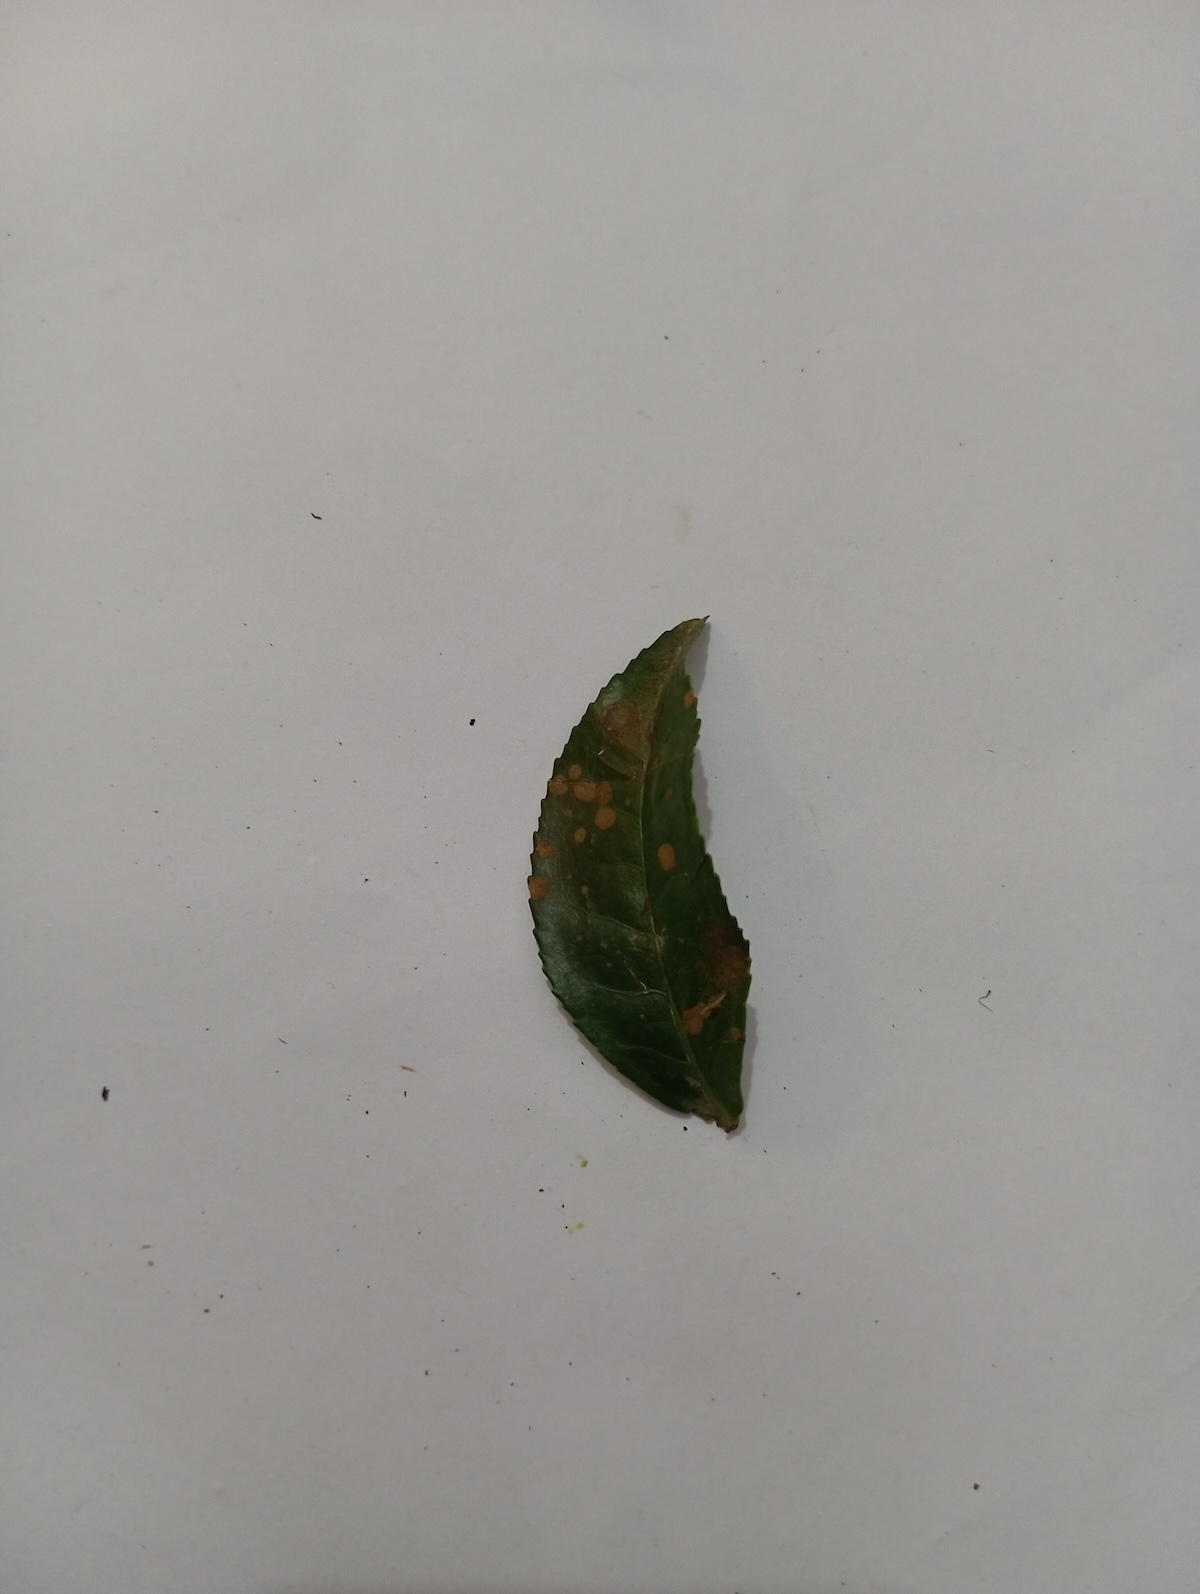
Label: Tea algal leaf spot